Sullivan County Courthouse (Pennsylvania)

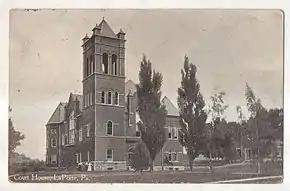
Courthouse on a 1918 postcard

Sullivan County was established in 1847. At this time, the county commissioners were informed by their council that they could use any building in the county, and the commissioners each had their own office. Initial plans to build a courthouse in Sullivan County were made as early as 1847. Despite some controversy about whether to place the courthouse in Forksville, Cherry Hill or Laporte, it was eventually decided that it would be located in Laporte. In 1851 Michael Meylert constructed the 44 foot square, three-story brick courthouse. By 1893, the old courthouse's walls were buckling and held together with iron rods. It was torn down in 15 days.